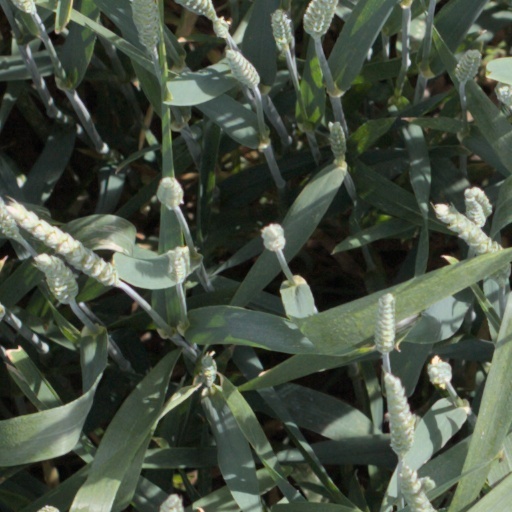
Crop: wheat